The Haunted Airman

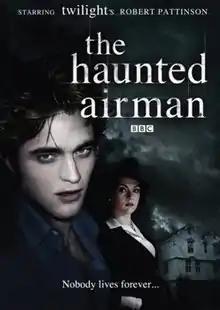
Film poster

The Haunted Airman is a psychological thriller film first aired on BBC Four on 31 October 2006. Adapted from Dennis Wheatley's 1948 novel "The Haunting of Toby Jugg", it was directed by Chris Durlacher and starred Robert Pattinson in the title role, with Rachael Stirling and Julian Sands in supporting roles.